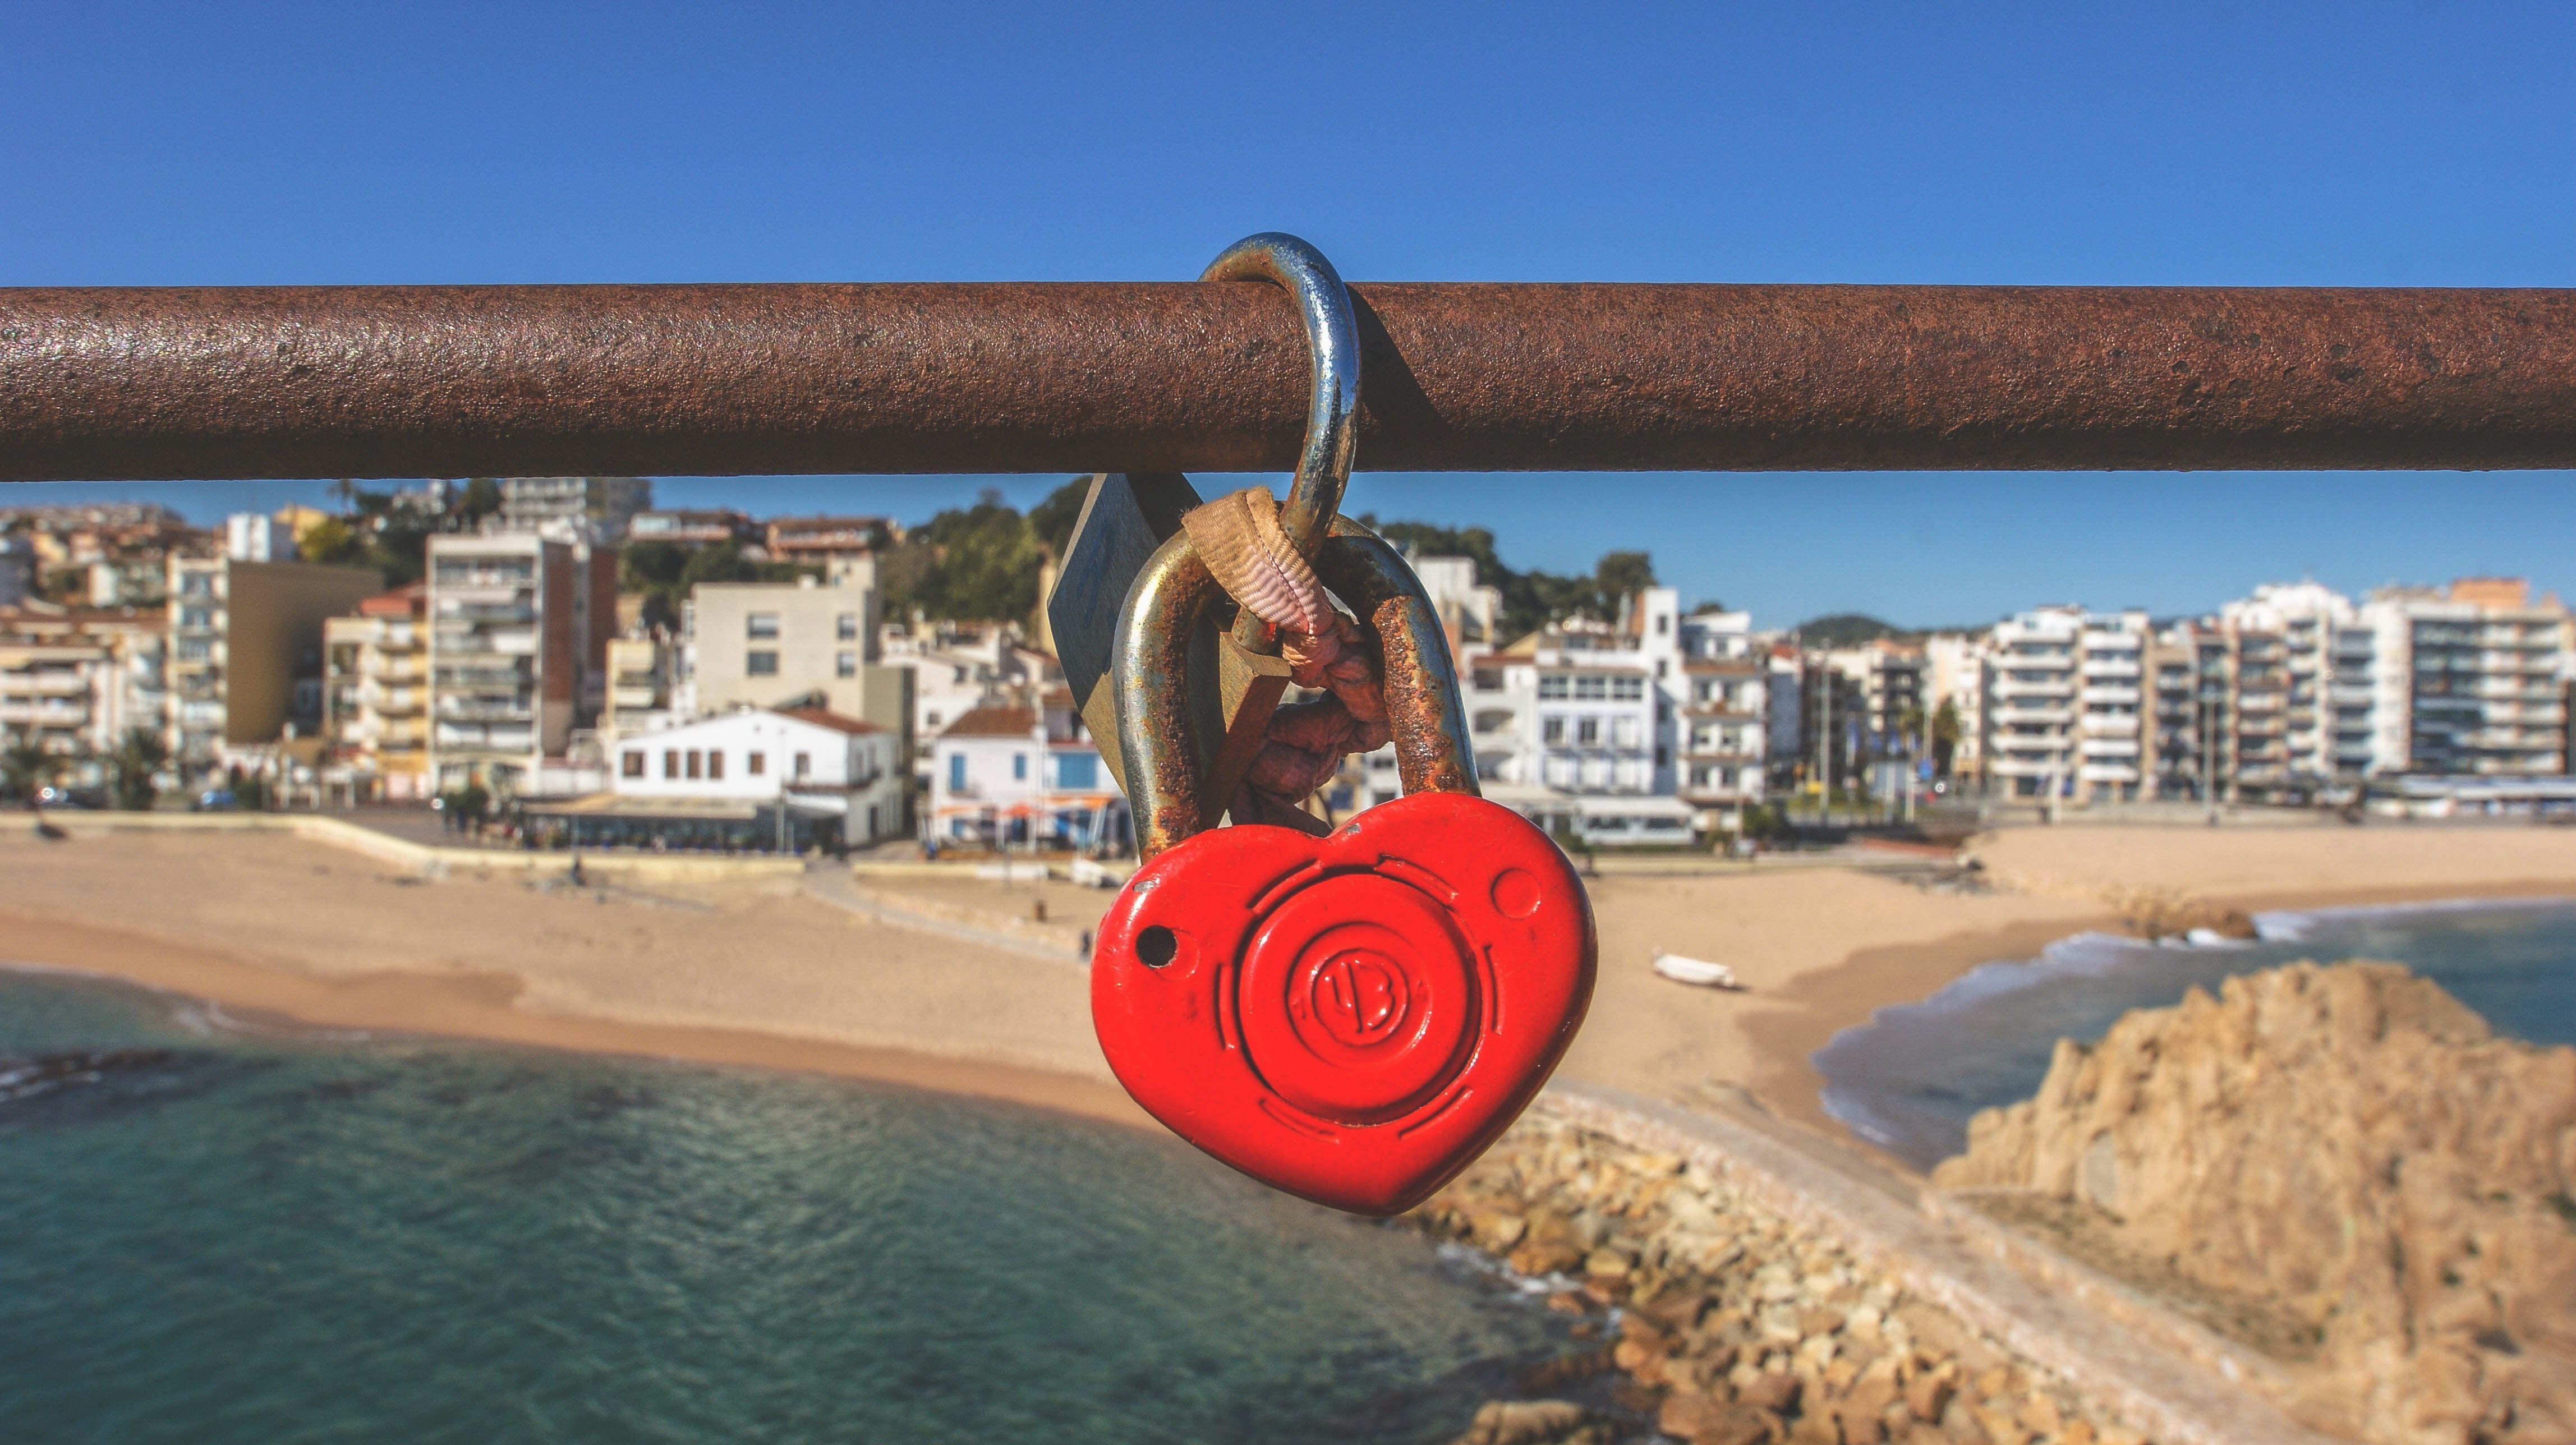
beach, sea, coast, sand, walkway, vacation, love, heart, red, symbol, metal, romance, padlock, playground, outdoor play equipment